Te Kauwhata

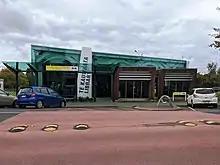
Public library and council building

Te Kauwhata had a population of 3,303 in the 2023 New Zealand census, an increase of 1,185 people (55.9%) since the 2018 census, and an increase of 1,797 people (119.3%) since the 2013 census. There were 1,566 males, 1,725 females and 15 people of other genders in 1,164 dwellings. 2.6% of people identified as LGBTIQ+. The median age was 37.4 years (compared with 38.1 years nationally). There were 747 people (22.6%) aged under 15 years, 513 (15.5%) aged 15 to 29, 1,404 (42.5%) aged 30 to 64, and 642 (19.4%) aged 65 or older.